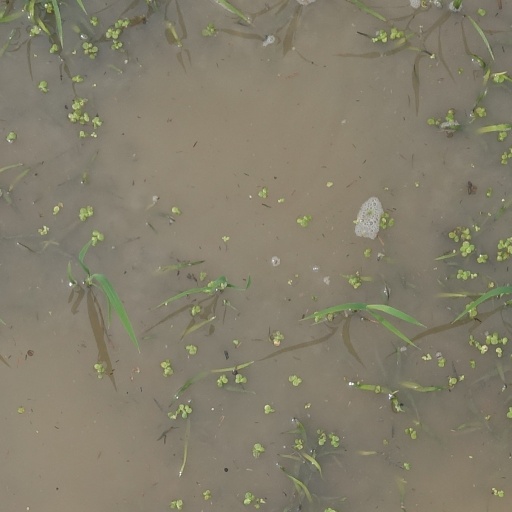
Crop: rice